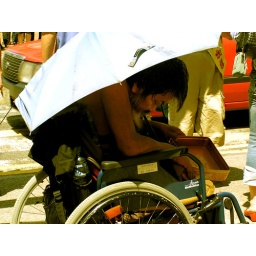
A beggar in the street of Mong Kok, whose wheel chair was donated by NGO.